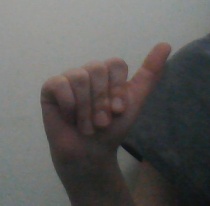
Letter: dhad